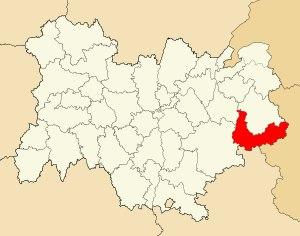
L'arrondissement de Saint-Jean-de-Maurienne est une division administrative française, située dans le département de la Savoie et la région Auvergne-Rhône-Alpes.